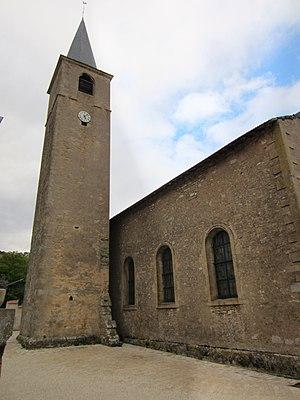
Vandelainville est une commune française située dans le département de Meurthe-et-Moselle en région Grand Est, dans la vallée du Rupt de Mad.
Cet article recense les monuments historiques du département de Meurthe-et-Moselle, en France.